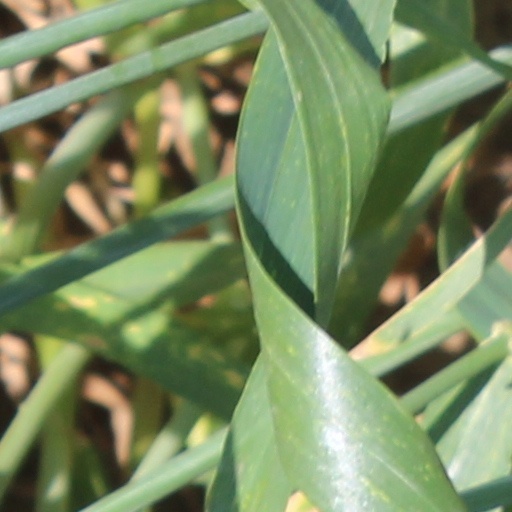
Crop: wheat